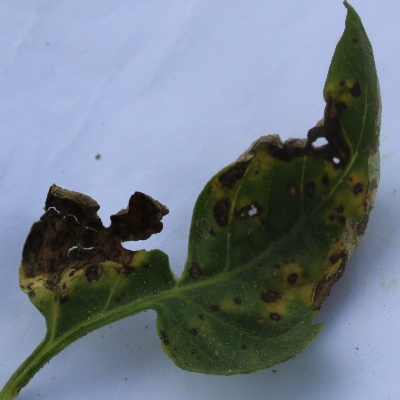
Crop: Tomato
Condition: leaf blight